St Clare John Byrne

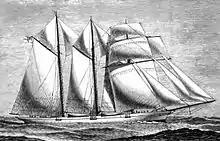
Thomas Brassey's yacht "Sunbeam"

Byrne designed a steam auxiliary barquentine yacht for Thomas Brassey of composite construction named "Sunbeam". It was 532 tons, 159 ft in length, built by Bowdler and Chaffer’s in Seacombe and launched in 1874 . "Sunbeam" would become one of the most famous private yachts of the period. Brassey took the yacht on a world cruise with his wife Anna (Allnutt) Brassey (1839-1887) and their children. Anna wrote a book describing their travels and this became a best seller, reprinted many times and translated into many languages. In 1915 Brassey sailed "Sunbeam" to Mudros Bay to act as a hospital ship during the Gallipoli campaign.